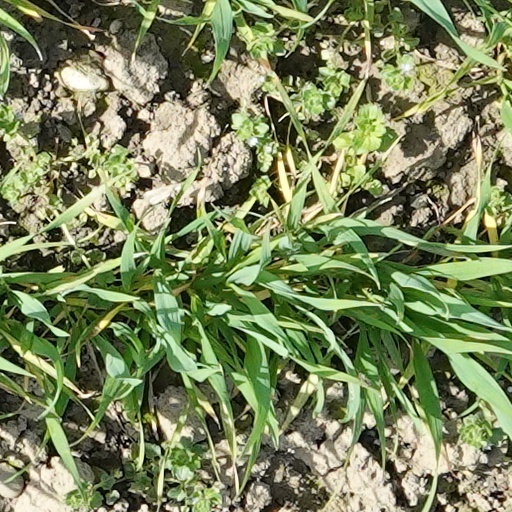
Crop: wheat